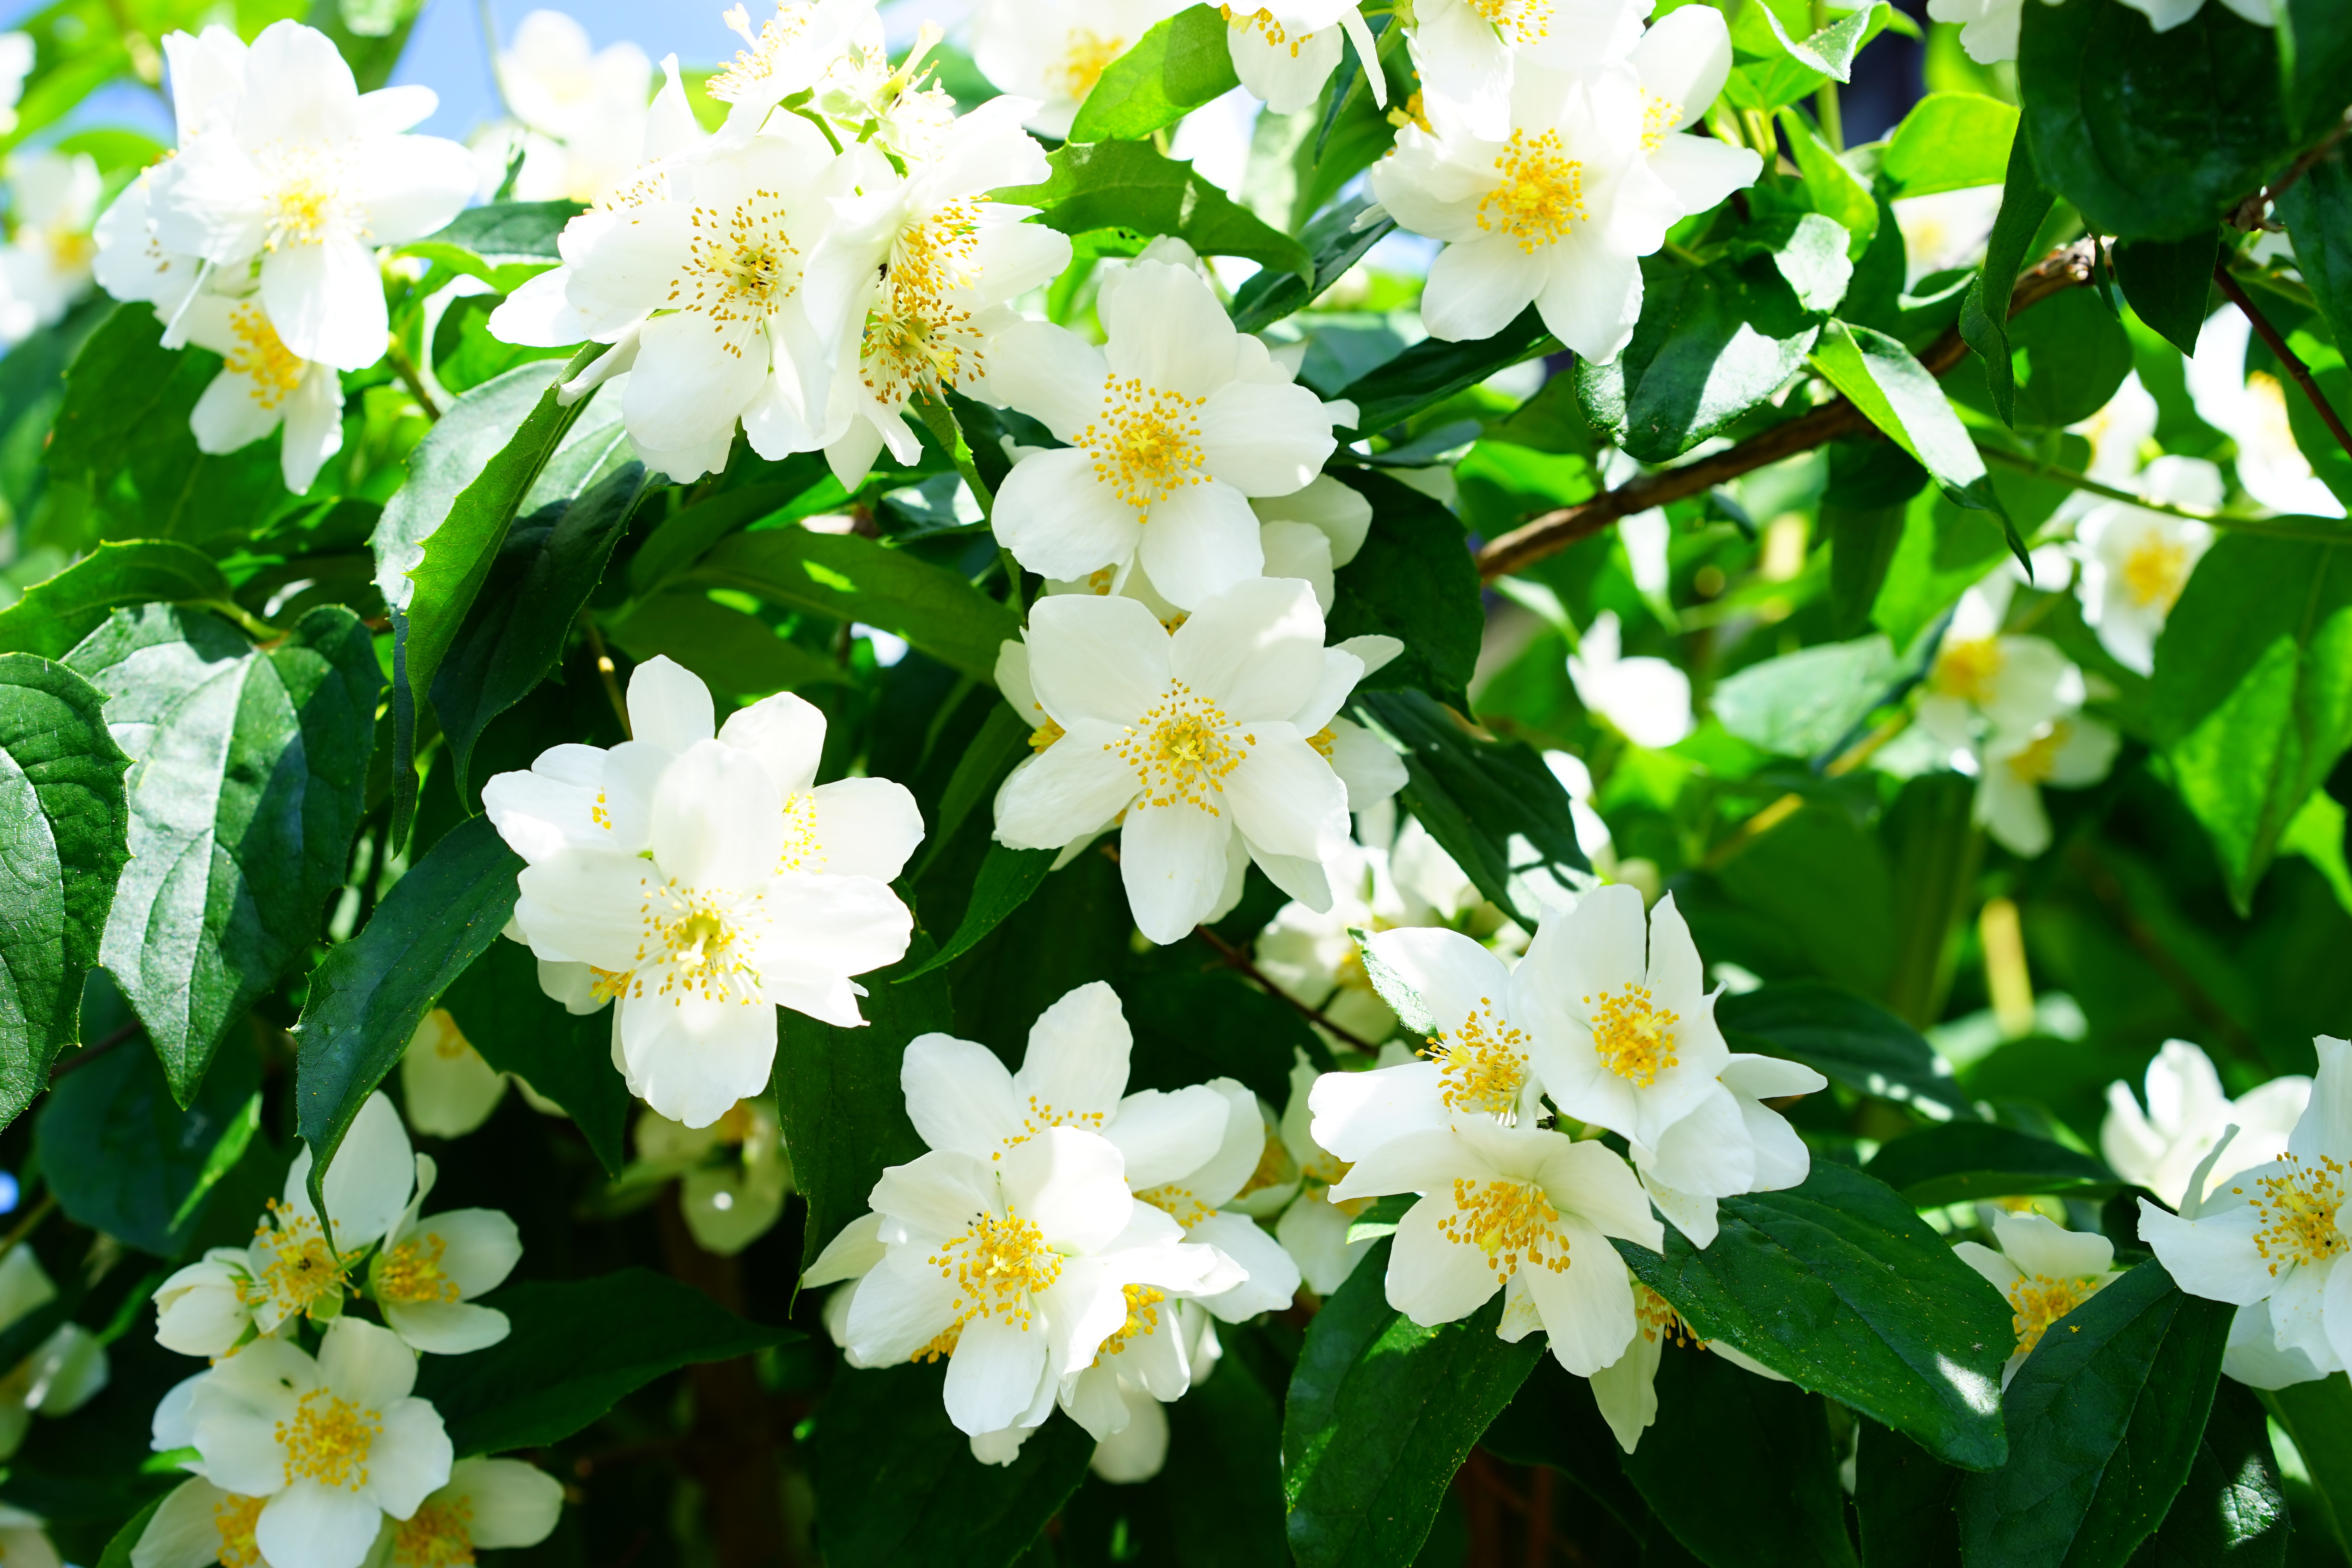
blossom, plant, white, flower, bush, rose, botany, yellow, flora, wildflower, flowers, shrub, smell, fragrant, ornamental shrub, jasmine, jasmin, flowering plant, greenhouse hydrangea, rose family, hydrangeaceae, jasmine blossoms, summer jasmine, mock orange, european whistle shrub, philadelphus coronary, pale whistle shrub, bauer jasmin, burnet rose, land plant